Ueno-okachimachi Station

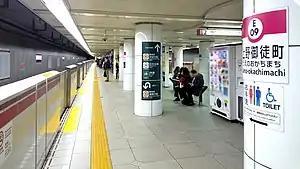
Station platforms

is a subway station in Taitō, Tokyo, Japan, operated by the Tokyo subway operator Toei Subway. It is numbered E-09.